No.11 Productions

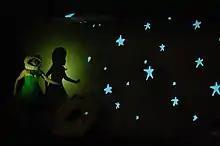
Haley Greenstein in No.11 Production's "Coosje."

No. 11 Productions is a non-profit 501(c)(3) theatre company based in New York City. The company's productions have been reviewed by The Washington Post, NYTheatre.com, The Happiest Medium, BroadwayWorld, and DCTheatreScene.com. No.11 Productions has produced works at the New York International Fringe Festival, FRIGID New York, Kentucky Repertory Theatre, Fringe Wilmington, The Bushwick Starr, @Seaport, Capital Fringe Festival, 14th Street Theatre, Van Cortlandt Park, and SaratogaArtsFest.